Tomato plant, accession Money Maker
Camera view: tilt-top (135 deg); turntable rotation: 30 degrees
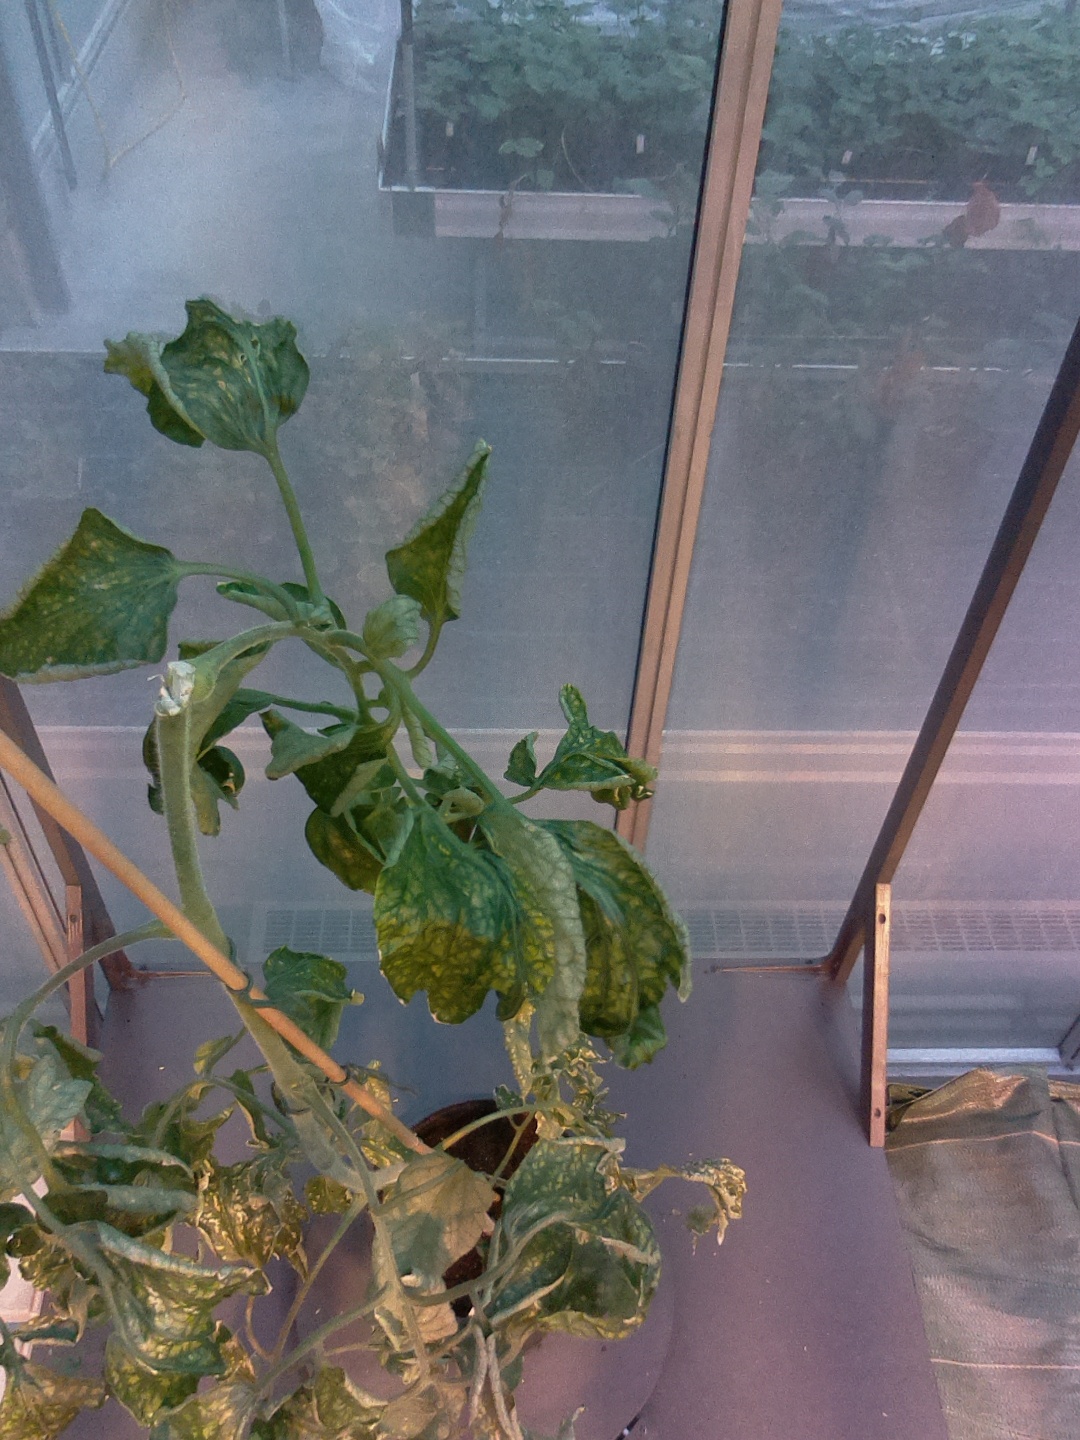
BBCH growth stage 52: 2 inflorescences visible